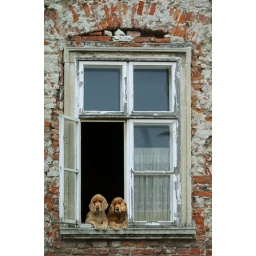
A pair of cocker spaniels peer from the window of a home in Sopron, Hungary.